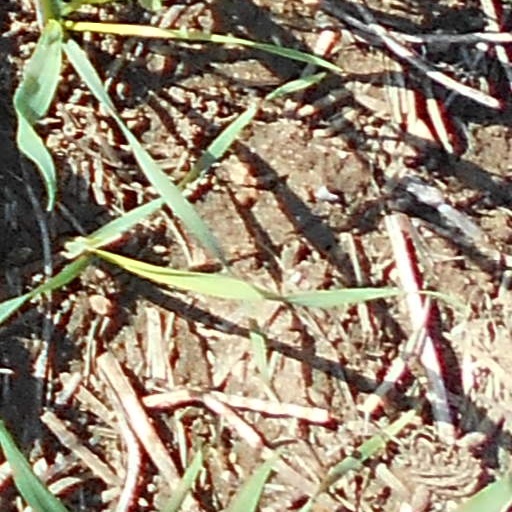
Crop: wheat